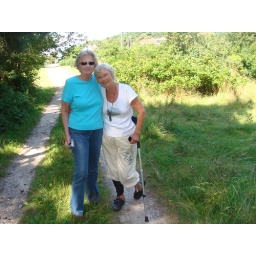
Ulla and Karen on a road in the wood behind the house